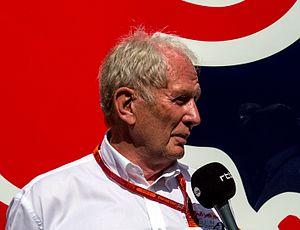
Le Grand Prix automobile d'Autriche 2016, disputé le 3 juillet 2016 sur le Red Bull Ring, est la 944ᵉ épreuve du championnat du monde de Formule 1 courue depuis 1950. Il s'agit de la trentième édition du Grand Prix d'Autriche comptant pour le championnat du monde de Formule 1, la vingt-huitième disputée sur le circuit de Spielberg, et de la neuvième manche du championnat 2016.